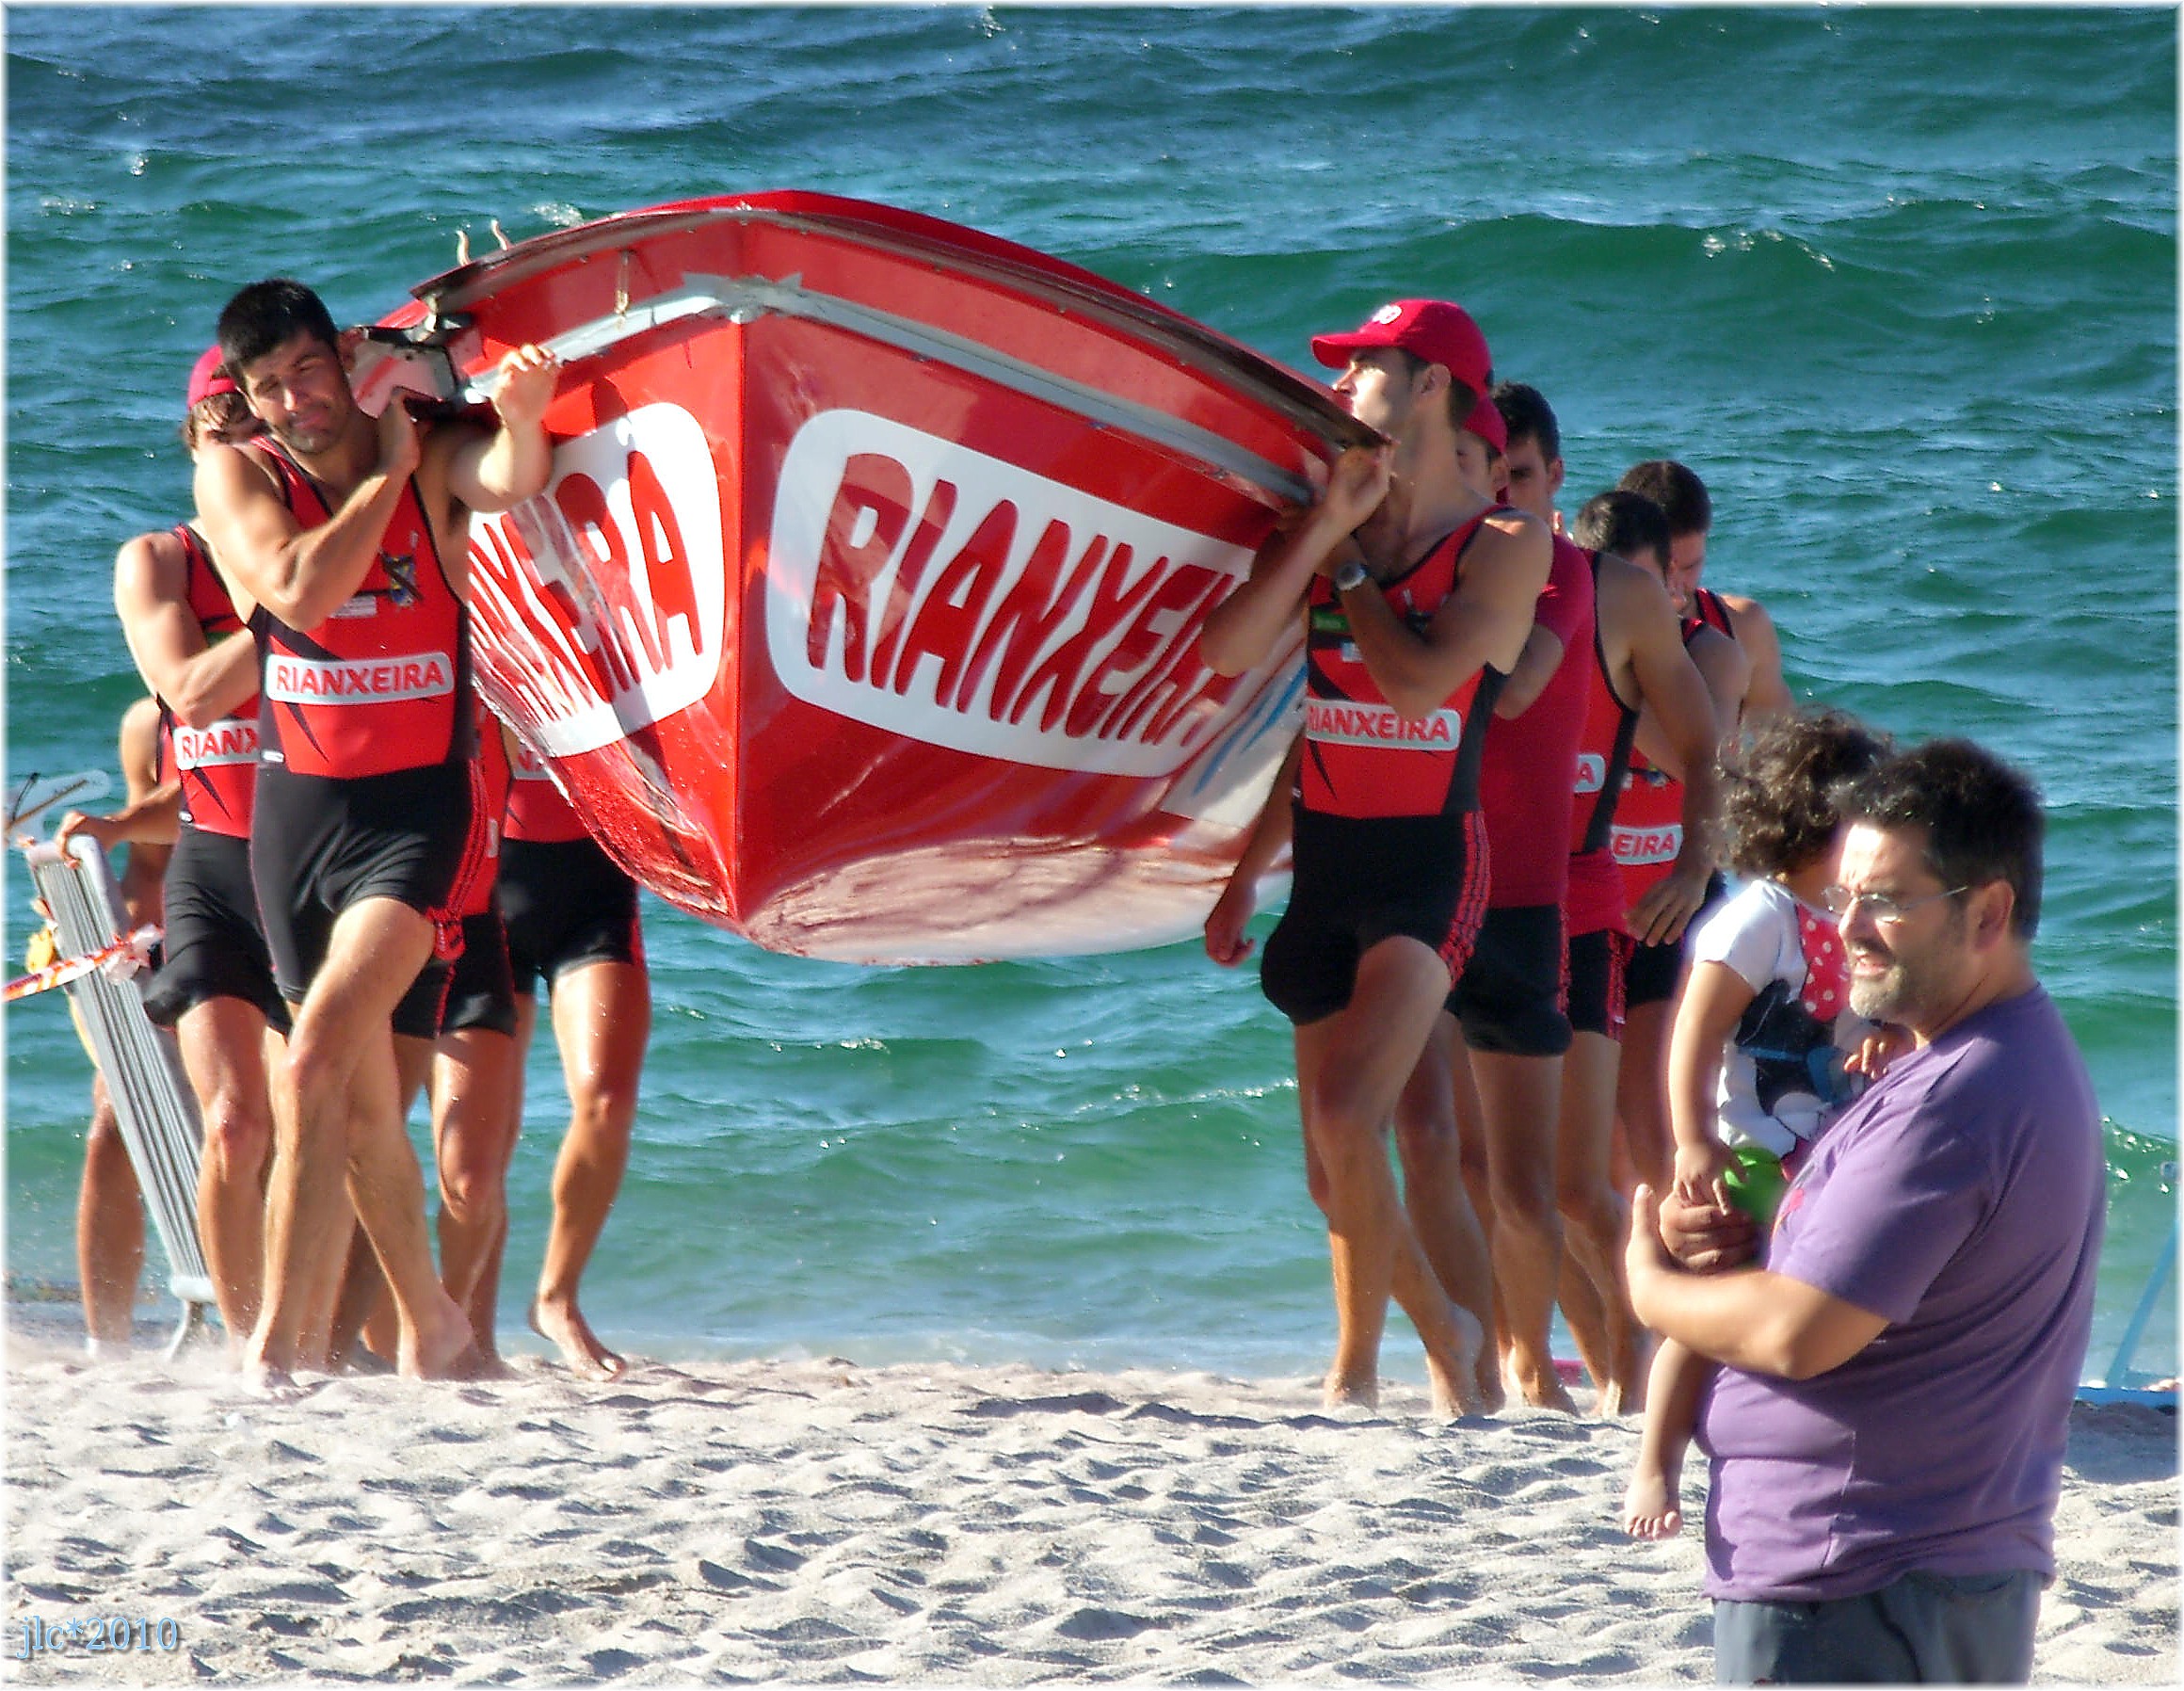
people, vehicle, sports, boating, mar, agua, gente, deporte, auga, xente, playas, traineras, endurance sports, rugby union, open water swimming